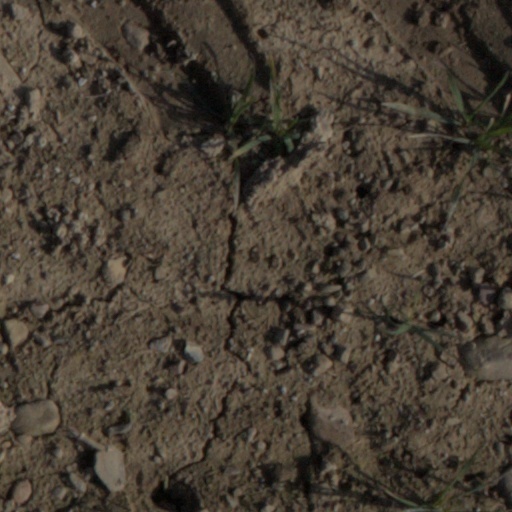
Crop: wheat